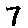
Label: 7